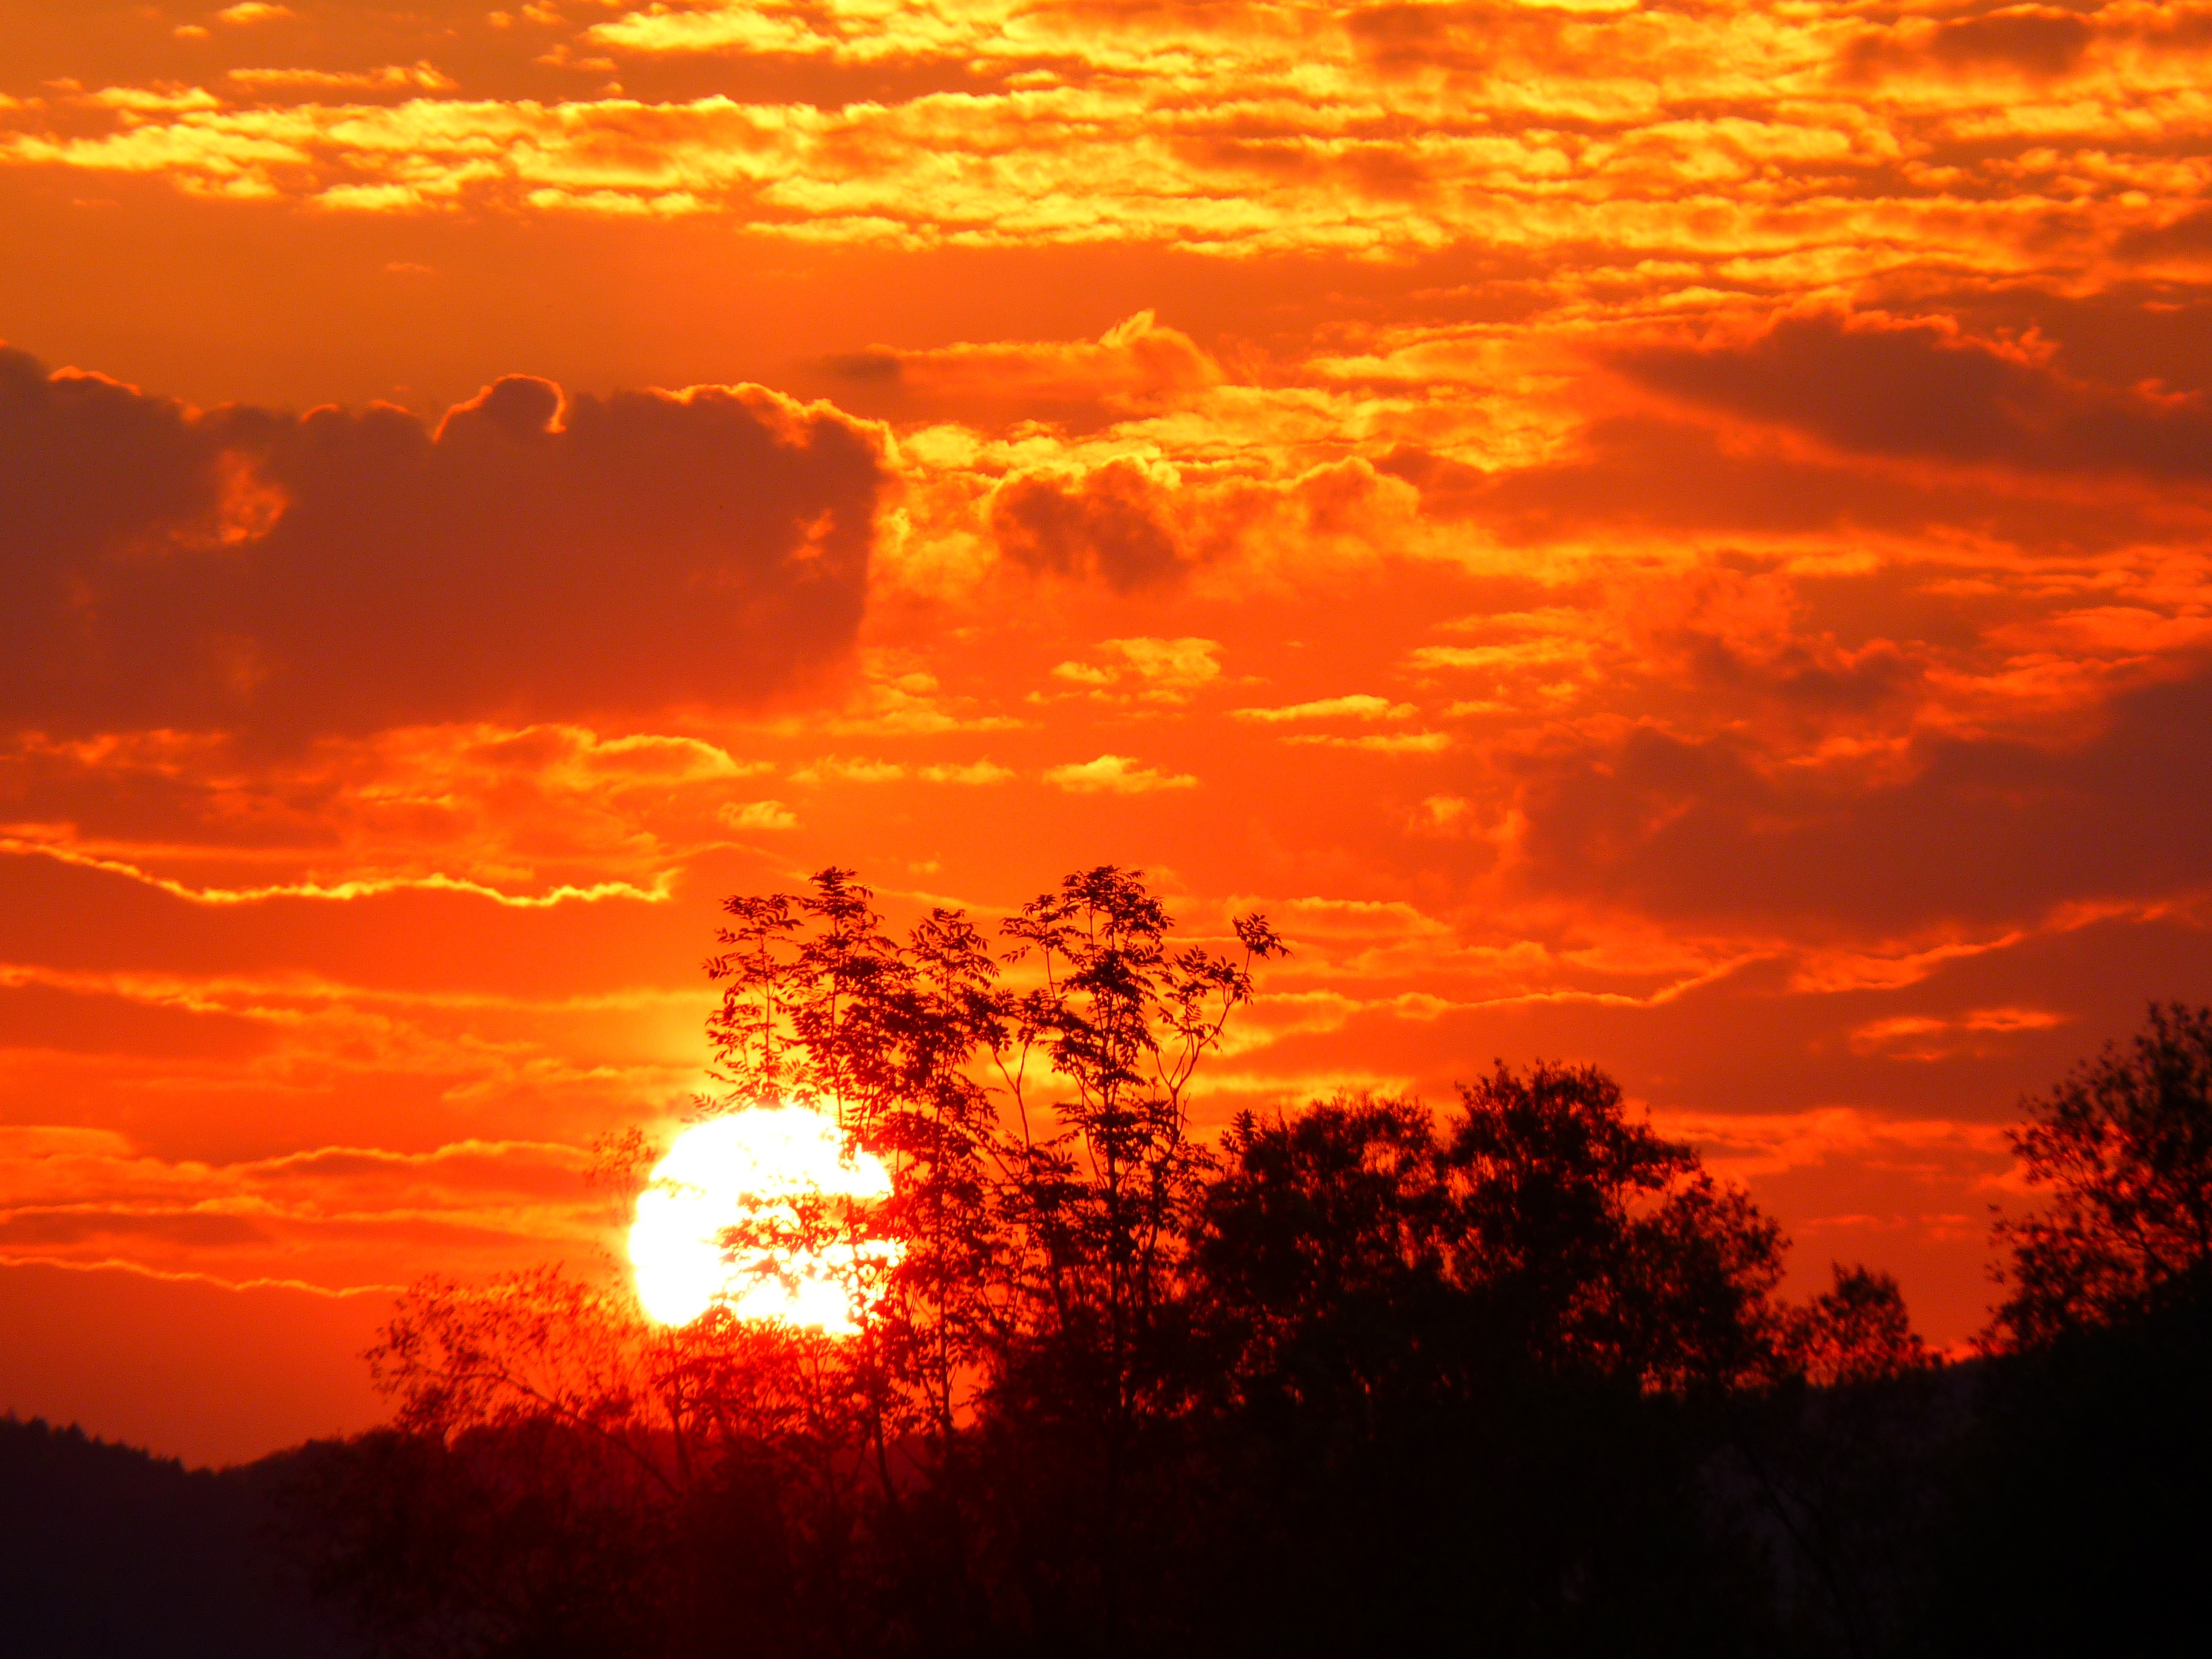
horizon, cloud, sky, sun, sunrise, sunset, sunlight, morning, dawn, atmosphere, dusk, evening, romance, abendstimmung, afterglow, red sky at morning